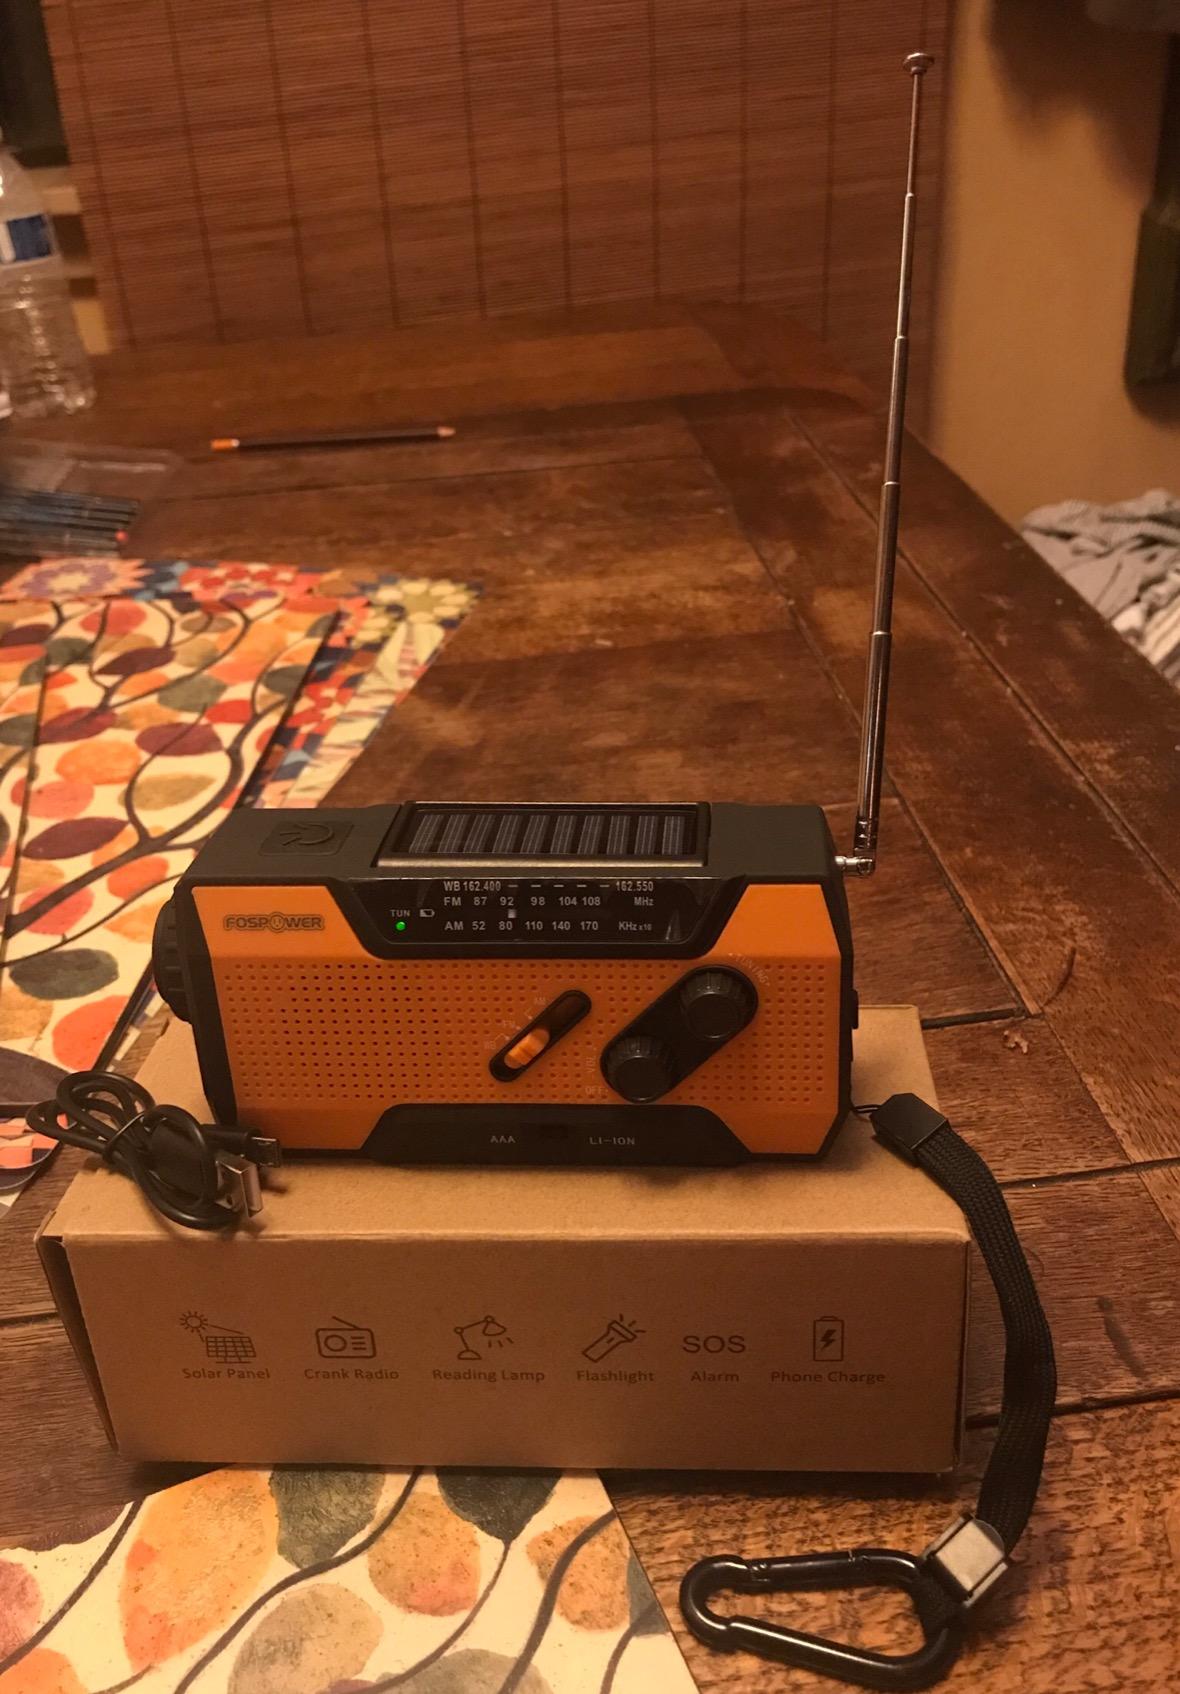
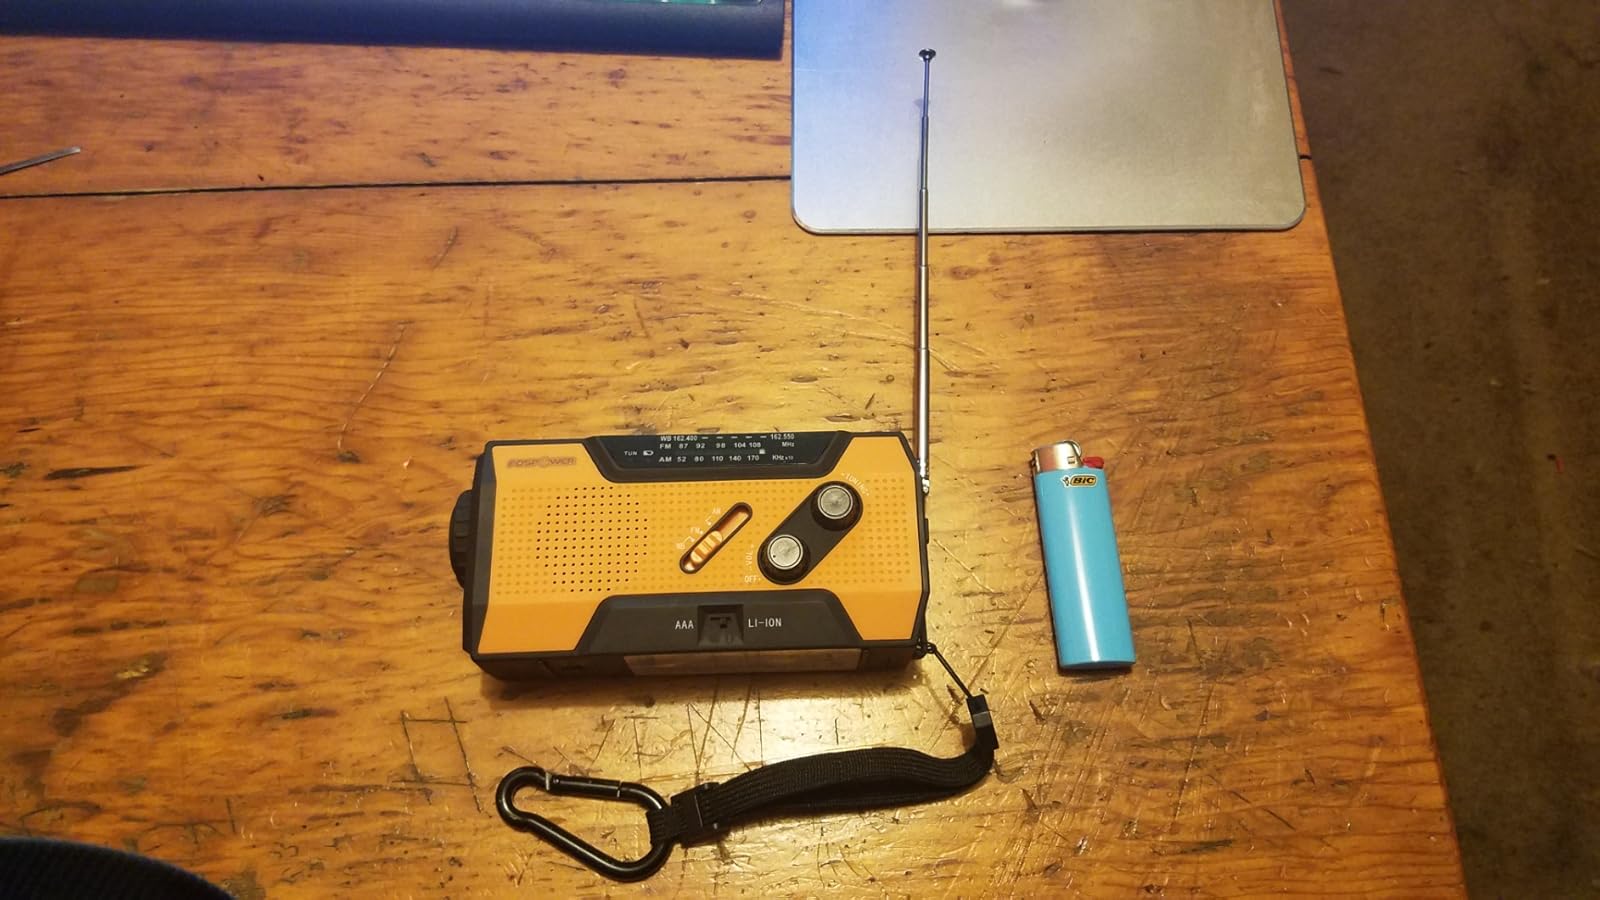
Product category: radio
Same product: yes